List of swamp monsters

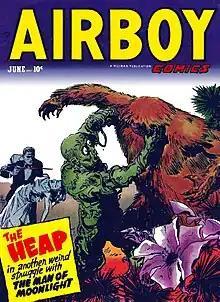
The Heap in mortal combat with the "Man of the Moonlight" on the cover of "Airboy Comics," vol. 9 #5 (June 1952). Artwork by Ernest Schroeder.

From the 1940s to the present many swamp monsters have been used in comics, an early example being Hillman Publications' the Heap.